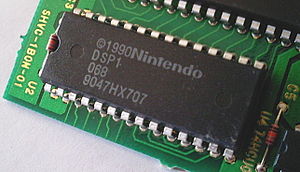
Digital Signal Processor
En DSP-chip
Digital Signal Processor, er en mikroprocessor, som er specielt udviklet til signalbehandling, typisk indenfor signalsystemer, mobiltelefoner, netværkskort, HD-afspillere etc.